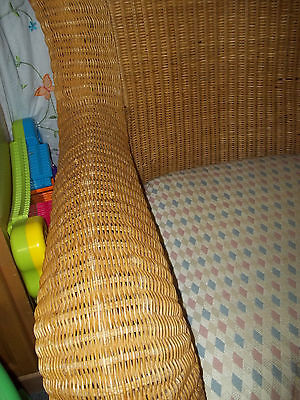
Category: chair